Torre do Tombo National Archive

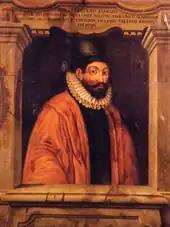
Diogo de Couto, a 16th century historian who served as "Guarda-Mor" ("High Guardian") of the Torre do Tombo's Portuguese India archives.

The archive is one of the oldest institutions in Portugal, since its installation in one of the towers of the castle in Lisbon, occurring during the reign of Ferdinand I, and likely in 1378 (the date where the first testimony originated). The archive served as the King's and nobilities' reference, with documents supporting the administration of the kingdom and overseas territories, and documenting the relationships between the State and foreign kingdoms.